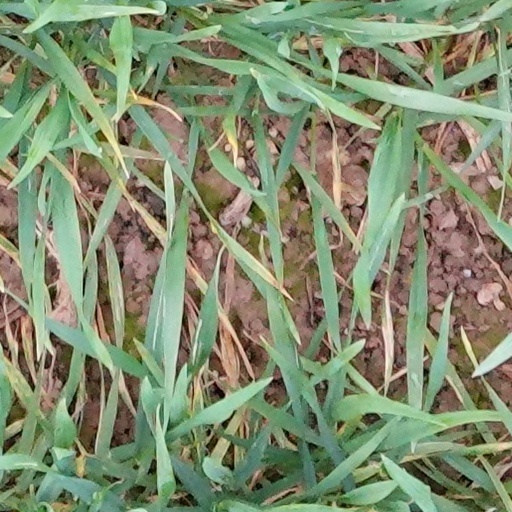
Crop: wheat